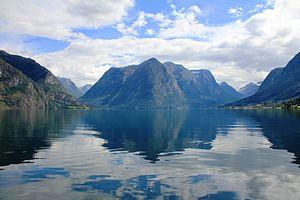
Le Stryneelva est un cours d'eau de Norvège, émissaire du lac Oppstrynsvatnet, par lequel celui-ci se déverse dans le Nordfjord. Il est long de 8 km et traverse le centre de Stryn.
L'Oppstrynsvatnet est un lac de Norvège situé dans la commune de Stryn. Alimenté par le Hjelledøla et l'Erdaselva, il s'étend sur une superficie de 22,92 km², à 29 m d'altitude. Sa profondeur maximale est de 230 m et sa longueur 38 km.